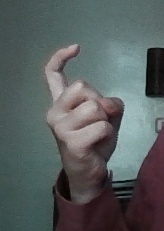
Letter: ra